29th Pennsylvania Infantry Regiment

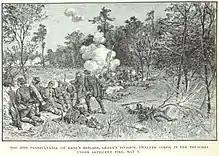
The 29th under fire in the trenches at the Battle of Chancellorsville

The regiment lost a total of 187 men during service; 3 officers and 99 enlisted men killed or mortally wounded, 1 officer and 84 enlisted men died of disease.